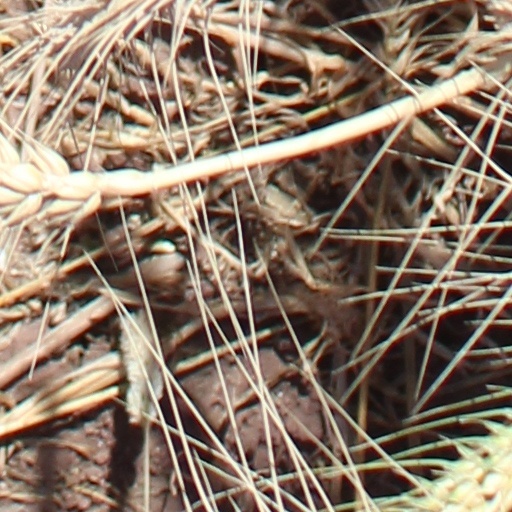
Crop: wheat